Britta Altenkamp

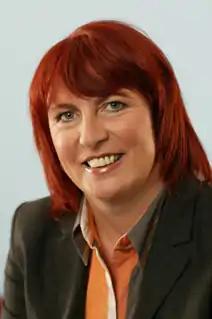
Altenkamp in 2005

Britta Altenkamp (born 16 September 1964) is a German politician from the Social Democratic Party of Germany. She is a member of the Landtag of North Rhine-Westphalia since 2000. From 1994 to 2000 she was a member of the Council of Essen City.